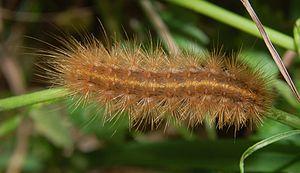
L’Écaille cramoisie, Phragmatobia fuliginosa, est une espèce de lépidoptères de la famille des Arctiidae originaire d'Europe.